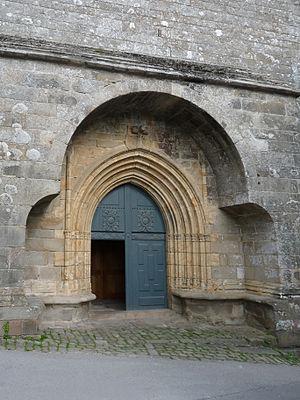
Portail de l'église Saint-Sauveur d'Auray (Morbihan)
Cet article recense les monuments historiques d'Auray, en France.
L'église Saint-Sauveur est située dans le quartier Saint-Goustan d'Auray. Elle est parfois désignée sous le nom déglise Saint-Goustan.